List of Falcon 9 first-stage boosters

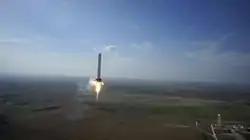
"Grasshopper" performing a flight

"Grasshopper" consisted of "a Falcon 9 first-stage tank, a single Merlin-1D engine" with a height of . The booster used for "Grasshopper" had the serial number 0002.